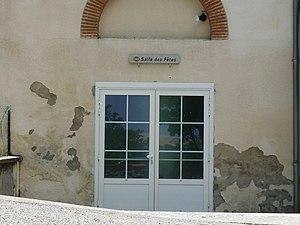
Salle des fêtes, La Salvetat-Lauragais, Haute-Garonne, France
La Salvetat-Lauragais est une commune française située dans le département de la Haute-Garonne, en région Occitanie.